Carl Hårleman (gymnast)

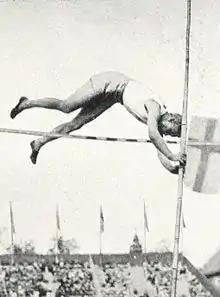
Hårleman

Carl Hårleman (23 June 1886 – 20 August 1948) was a Swedish gymnast and track and field athlete who competed in the 1908 and 1912 Summer Olympics.